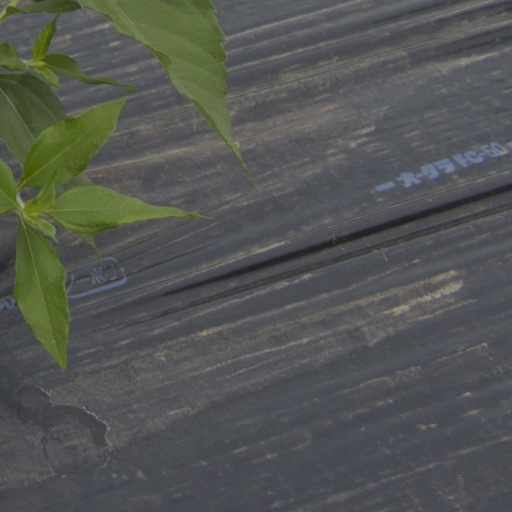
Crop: Jerusalem artichoke